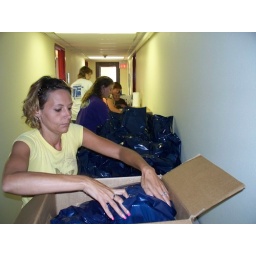
Packing the bags in boxes